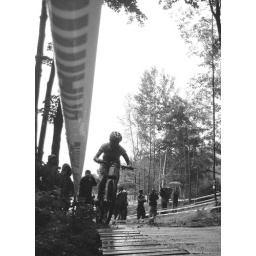
2008 Mt. bike wolrd cup in Canada